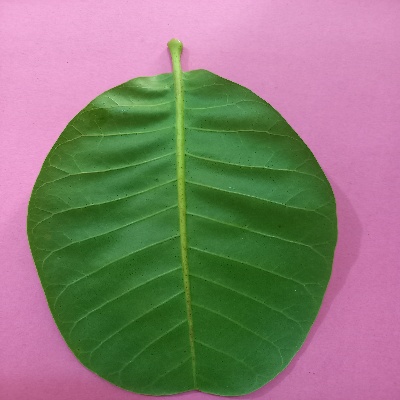
Crop: Cashew
Condition: healthy